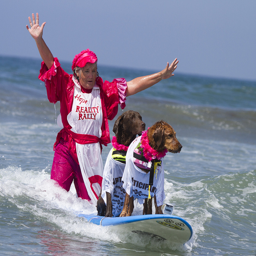
A woman riding a surfboard with two brown dogs.
A woman in pink on a surfboard with dogs
An older woman surfs through the water along with two dogs.
A woman with two dogs on a surf board in the ocean.
Woman wearing a red outfit on a surfboard with two dogs.